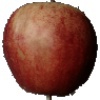
Label: red_apple